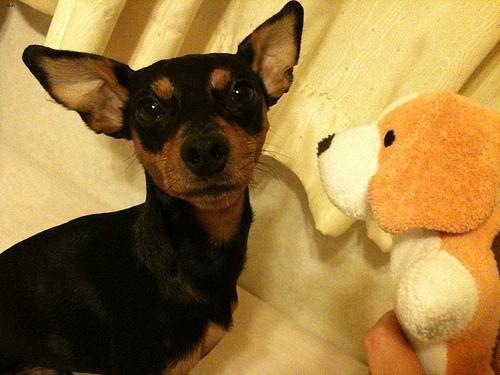
miniature pinscher